Tahu goreng

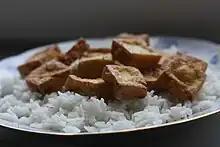
Plain 'tahu goreng' on white rice, without side dishes and embellishments.

In Indonesia, tahu goreng can be mildly fried or deep fried, plain or battered. In Indonesia, tahu goreng is usually eaten with "sambal kecap" a kind of sambal hot condiment made from "kecap manis" (sweet soy sauce) and chopped chili peppers and shallots. Some variants might use peanut sauce with chili instead. Some variants are: